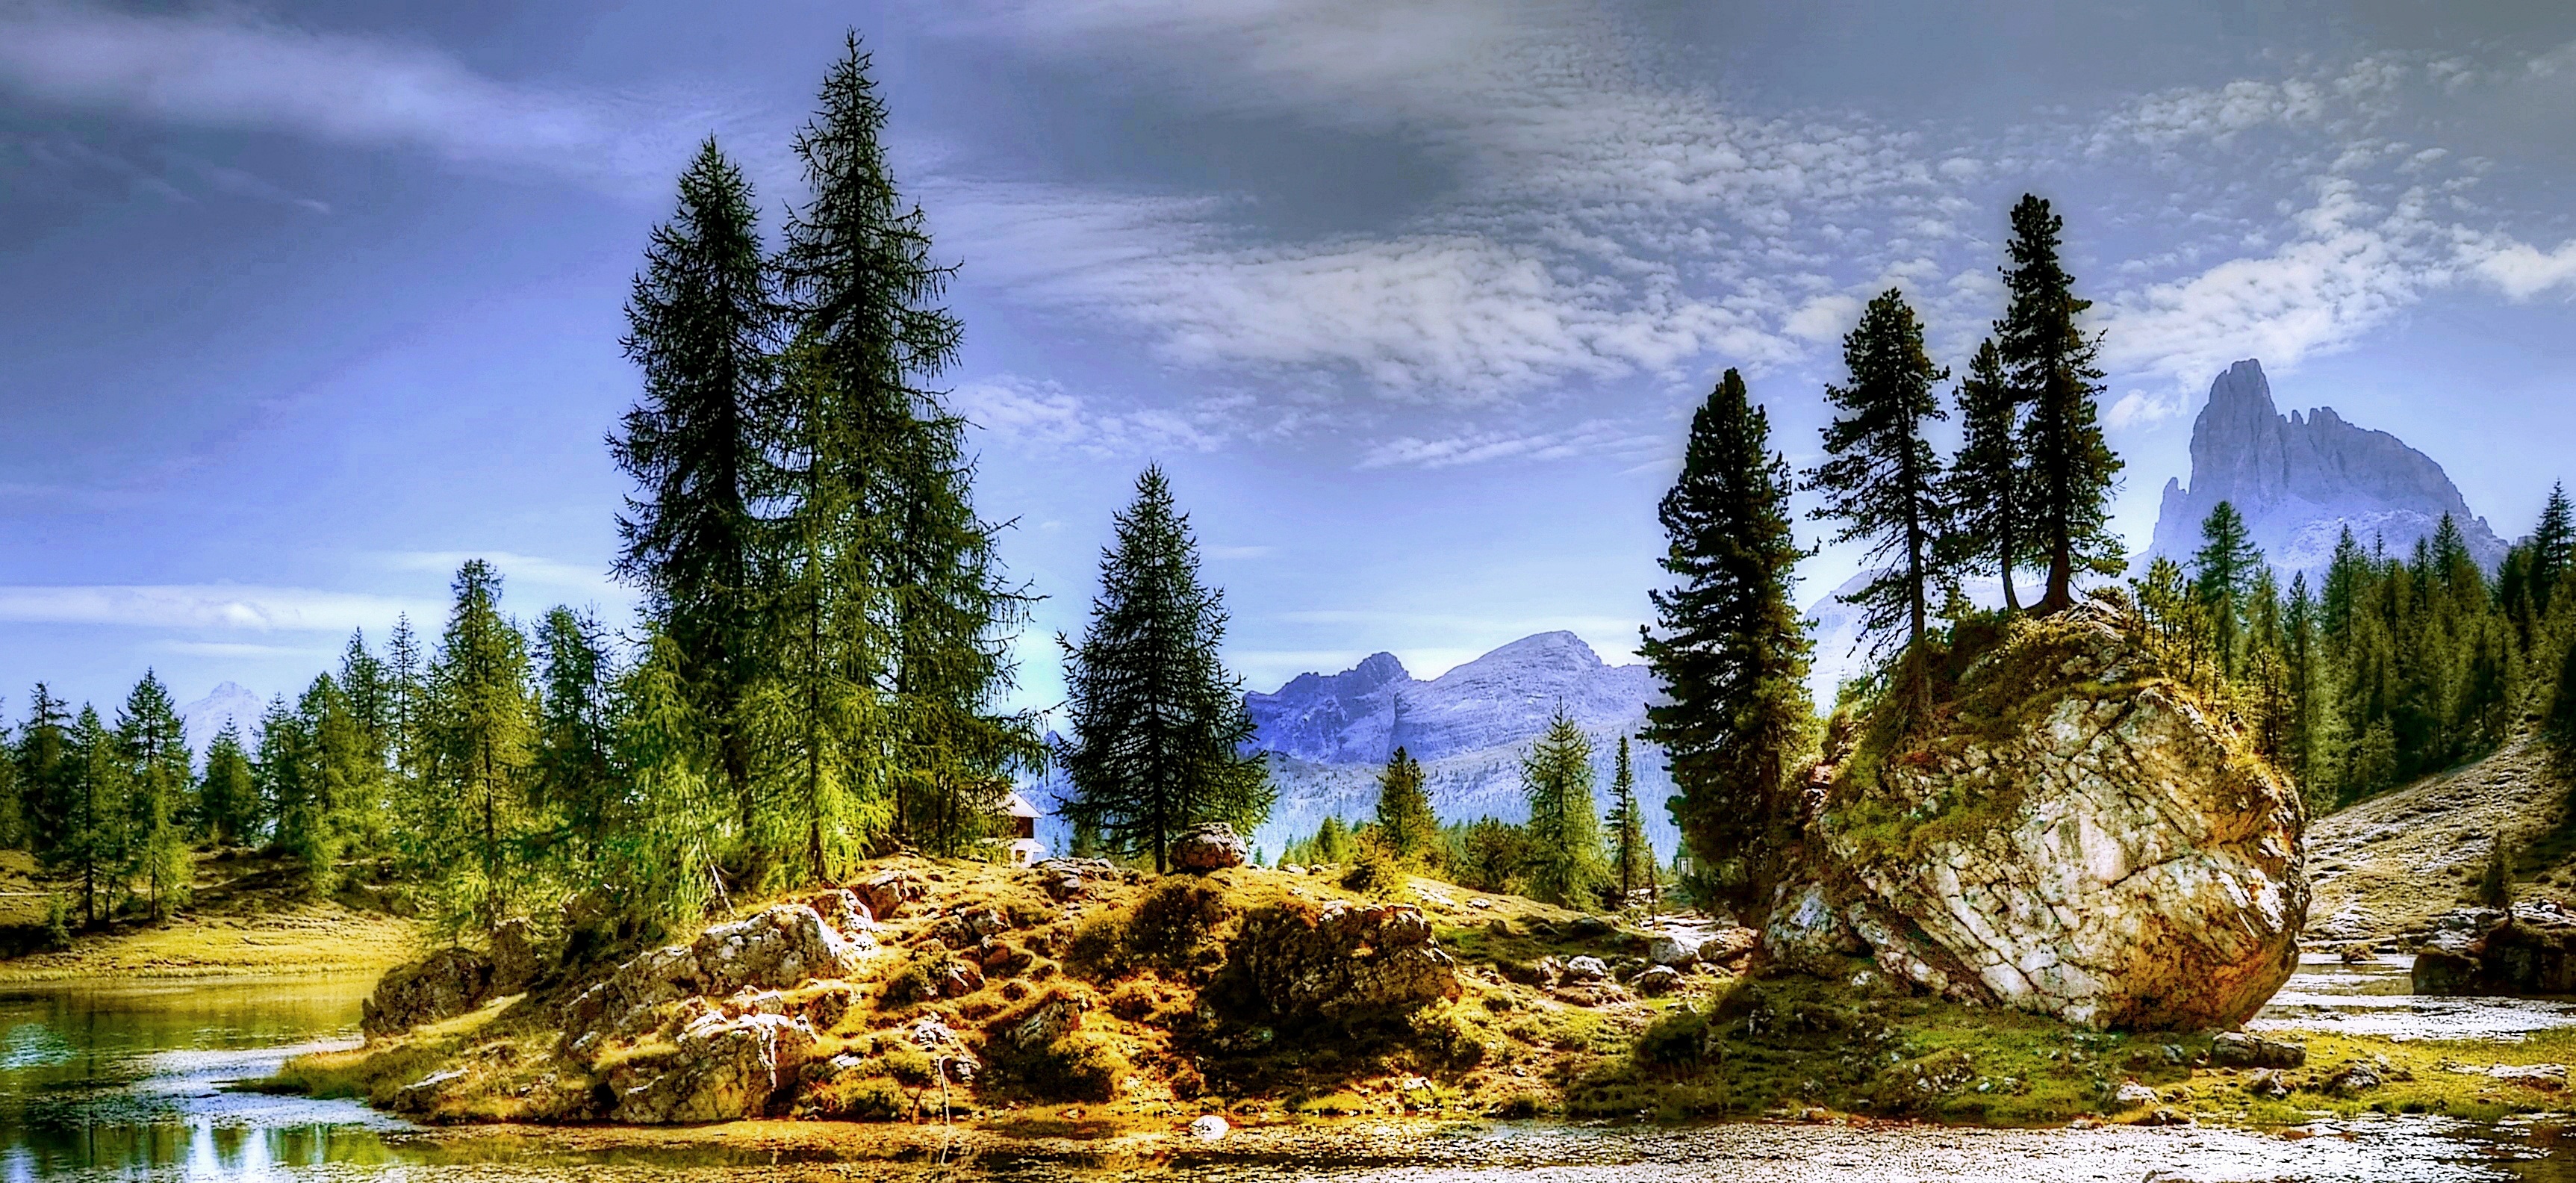
landscape, tree, nature, forest, rock, wilderness, mountain, cloud, sky, hiking, lake, valley, mountain range, summer, reflection, hike, autumn, italy, alpine, blue, national park, clouds, mountains, bergsee, ecosystem, dolomites, belluno, unesco world heritage, geographical feature, woody plant, mountainous landforms, computer wallpaper, becco di mezzodi